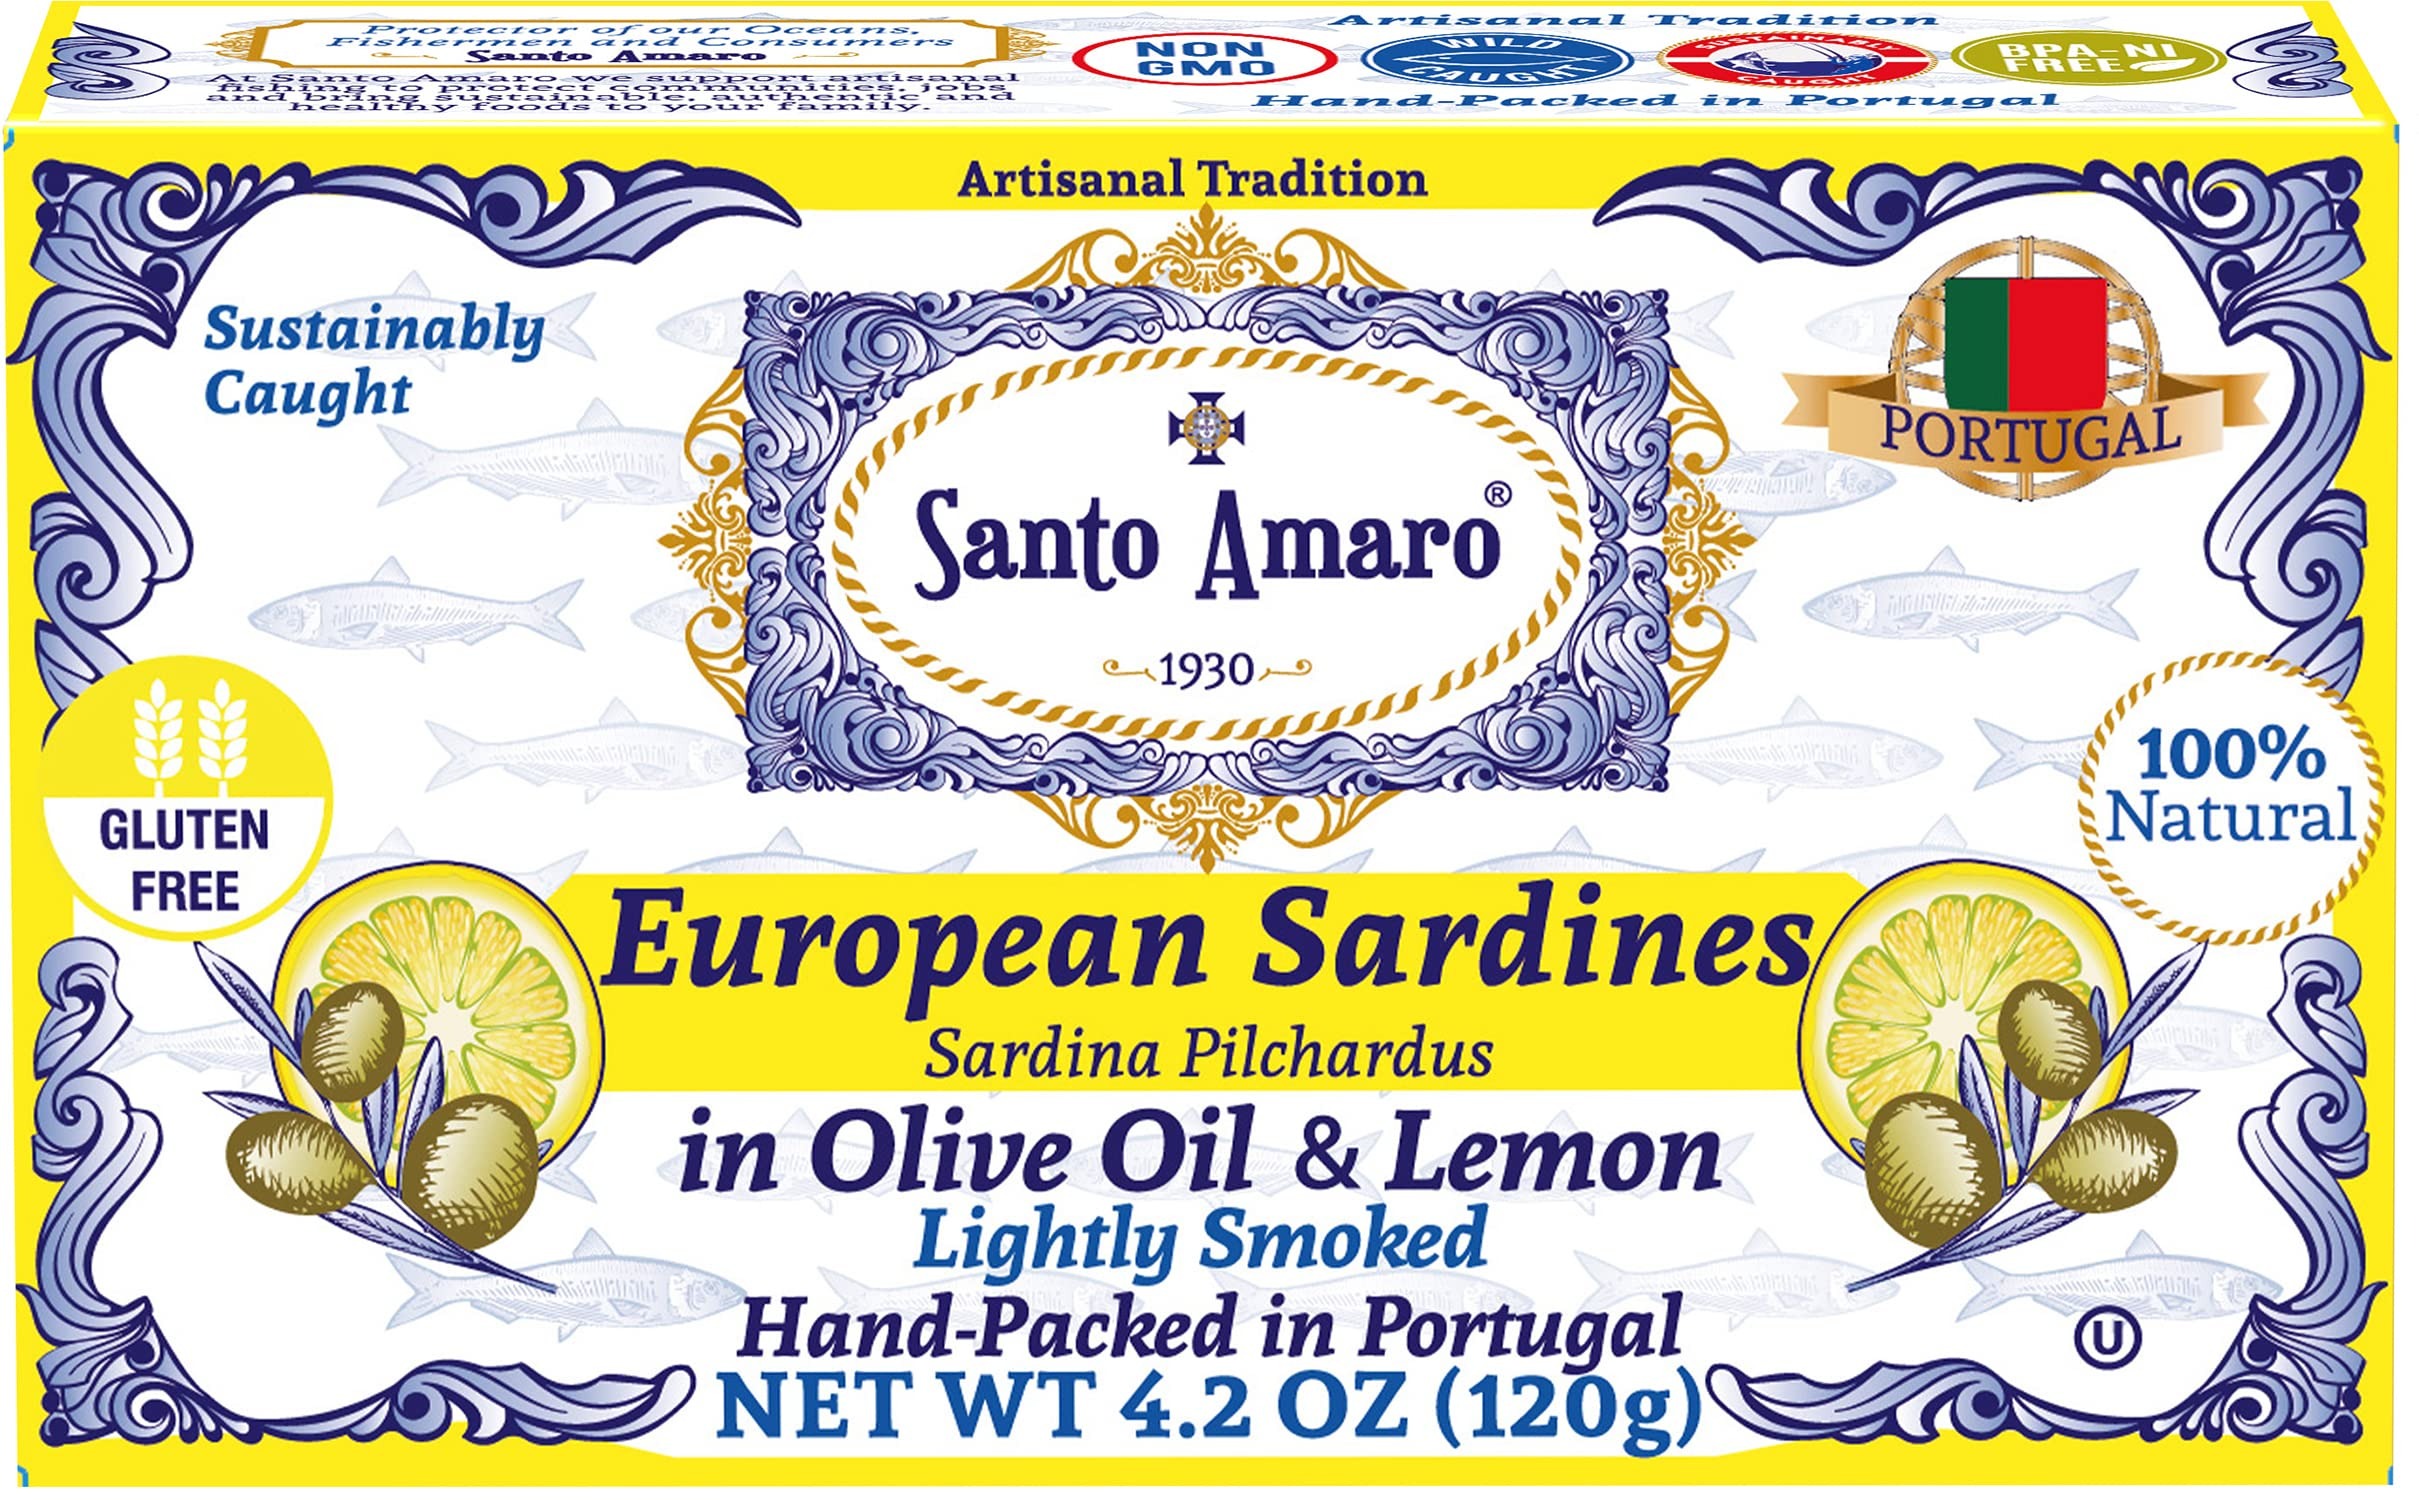
Item Name: Santo Amaro - Authentic European Sardines in Olive Oil & Natural Lemon, Hand-Packed Canned Sardines Lisbon Variety Real Lemon, Wild Caught Portuguese Sardines, Lightly Smoked, Low Mercury Pack of 3
Product Description: “Artisanal Tradition” – Always Authentic and Fantastic Tasting! – Hand Packed in PORTUGAL QUALITY INGREDIENTS: Sustainably Wild Caught (Atlantic Ocean) European Sardines (Sardina Pilchardus), Virgin Olive Oil, Natural Lisbon Lemon, Sea Salt, and Natural Smoke Flavor 100% NATURAL: Gluten Free, GMO Free, BPA Free Cans SUPERFOOD: Protein, Omega 3, Calcium, Vitamin E, Potassium, Vitamin C, and more AUTHENTIC: Processed in the traditional Portuguese artisanal method; quality sardines are selected then flash seared, locking in freshness, then they are hand-packed into Easy Open Cans (4.23 Oz – 120g Each) DIETS: Keto, Paleo, Whole30, Mediterranean, Dash, Kosher, Ayurvedic, and Flexitarian. Bom Proveito!
Value: 12.6
Unit: Ounce

Price: 27.94